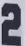
Number: 2